Niklas Moisander

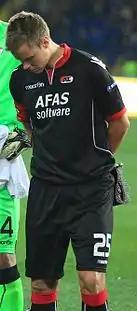
Moisander with AZ Alkmaar in 2011

Moisander quickly came back to help his side win the Eredivisie title, the second for the club in its history and Moisander's personal first. That season, the title race had come down to the final round, and although AZ had lost their last game of the season against Vitesse, it was still able to consequently clinch the league due to eminent losses suffered by title contenders Ajax and Twente. The following season, Moisander made his continental debut, playing in the 2009–10 UEFA Champions League group stage campaign. Playing in five out of the six matches against the likes of Arsenal, Olympiacos and Standard Liège, AZ finished in the bottom of the group under newly appointed manager Ronald Koeman. This was after having won the Dutch Super Cup (the Johan Cruyff Shield) against Heerenveen at the start of the season. Midway through the season, the team changed management again when Dick Advocaat was hired as a replacement for Koeman, and the club finishing the season in fifth place and thus qualifying for the 2010–11 UEFA Europa League Third qualifying round.